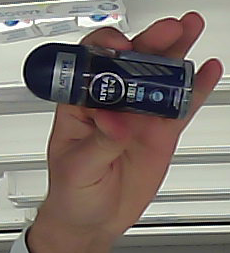
Product: nivea_rollon